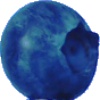
Label: Huckleberry 1